Effingham Wilson

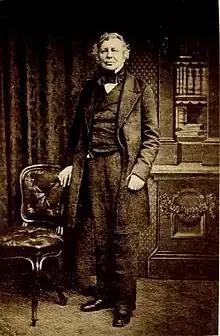
Effingham Wilson, 1862 photograph

Effingham William Wilson (28 September 1785 – 9 June 1868) was a 19th-century English radical publisher and bookseller. His main interests were in economics and politics, but he also published poetry.